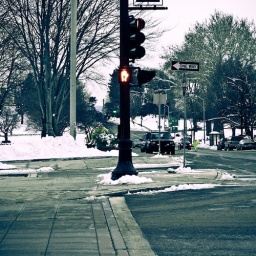
except cars in Amherst would stop to let you cross anyway.